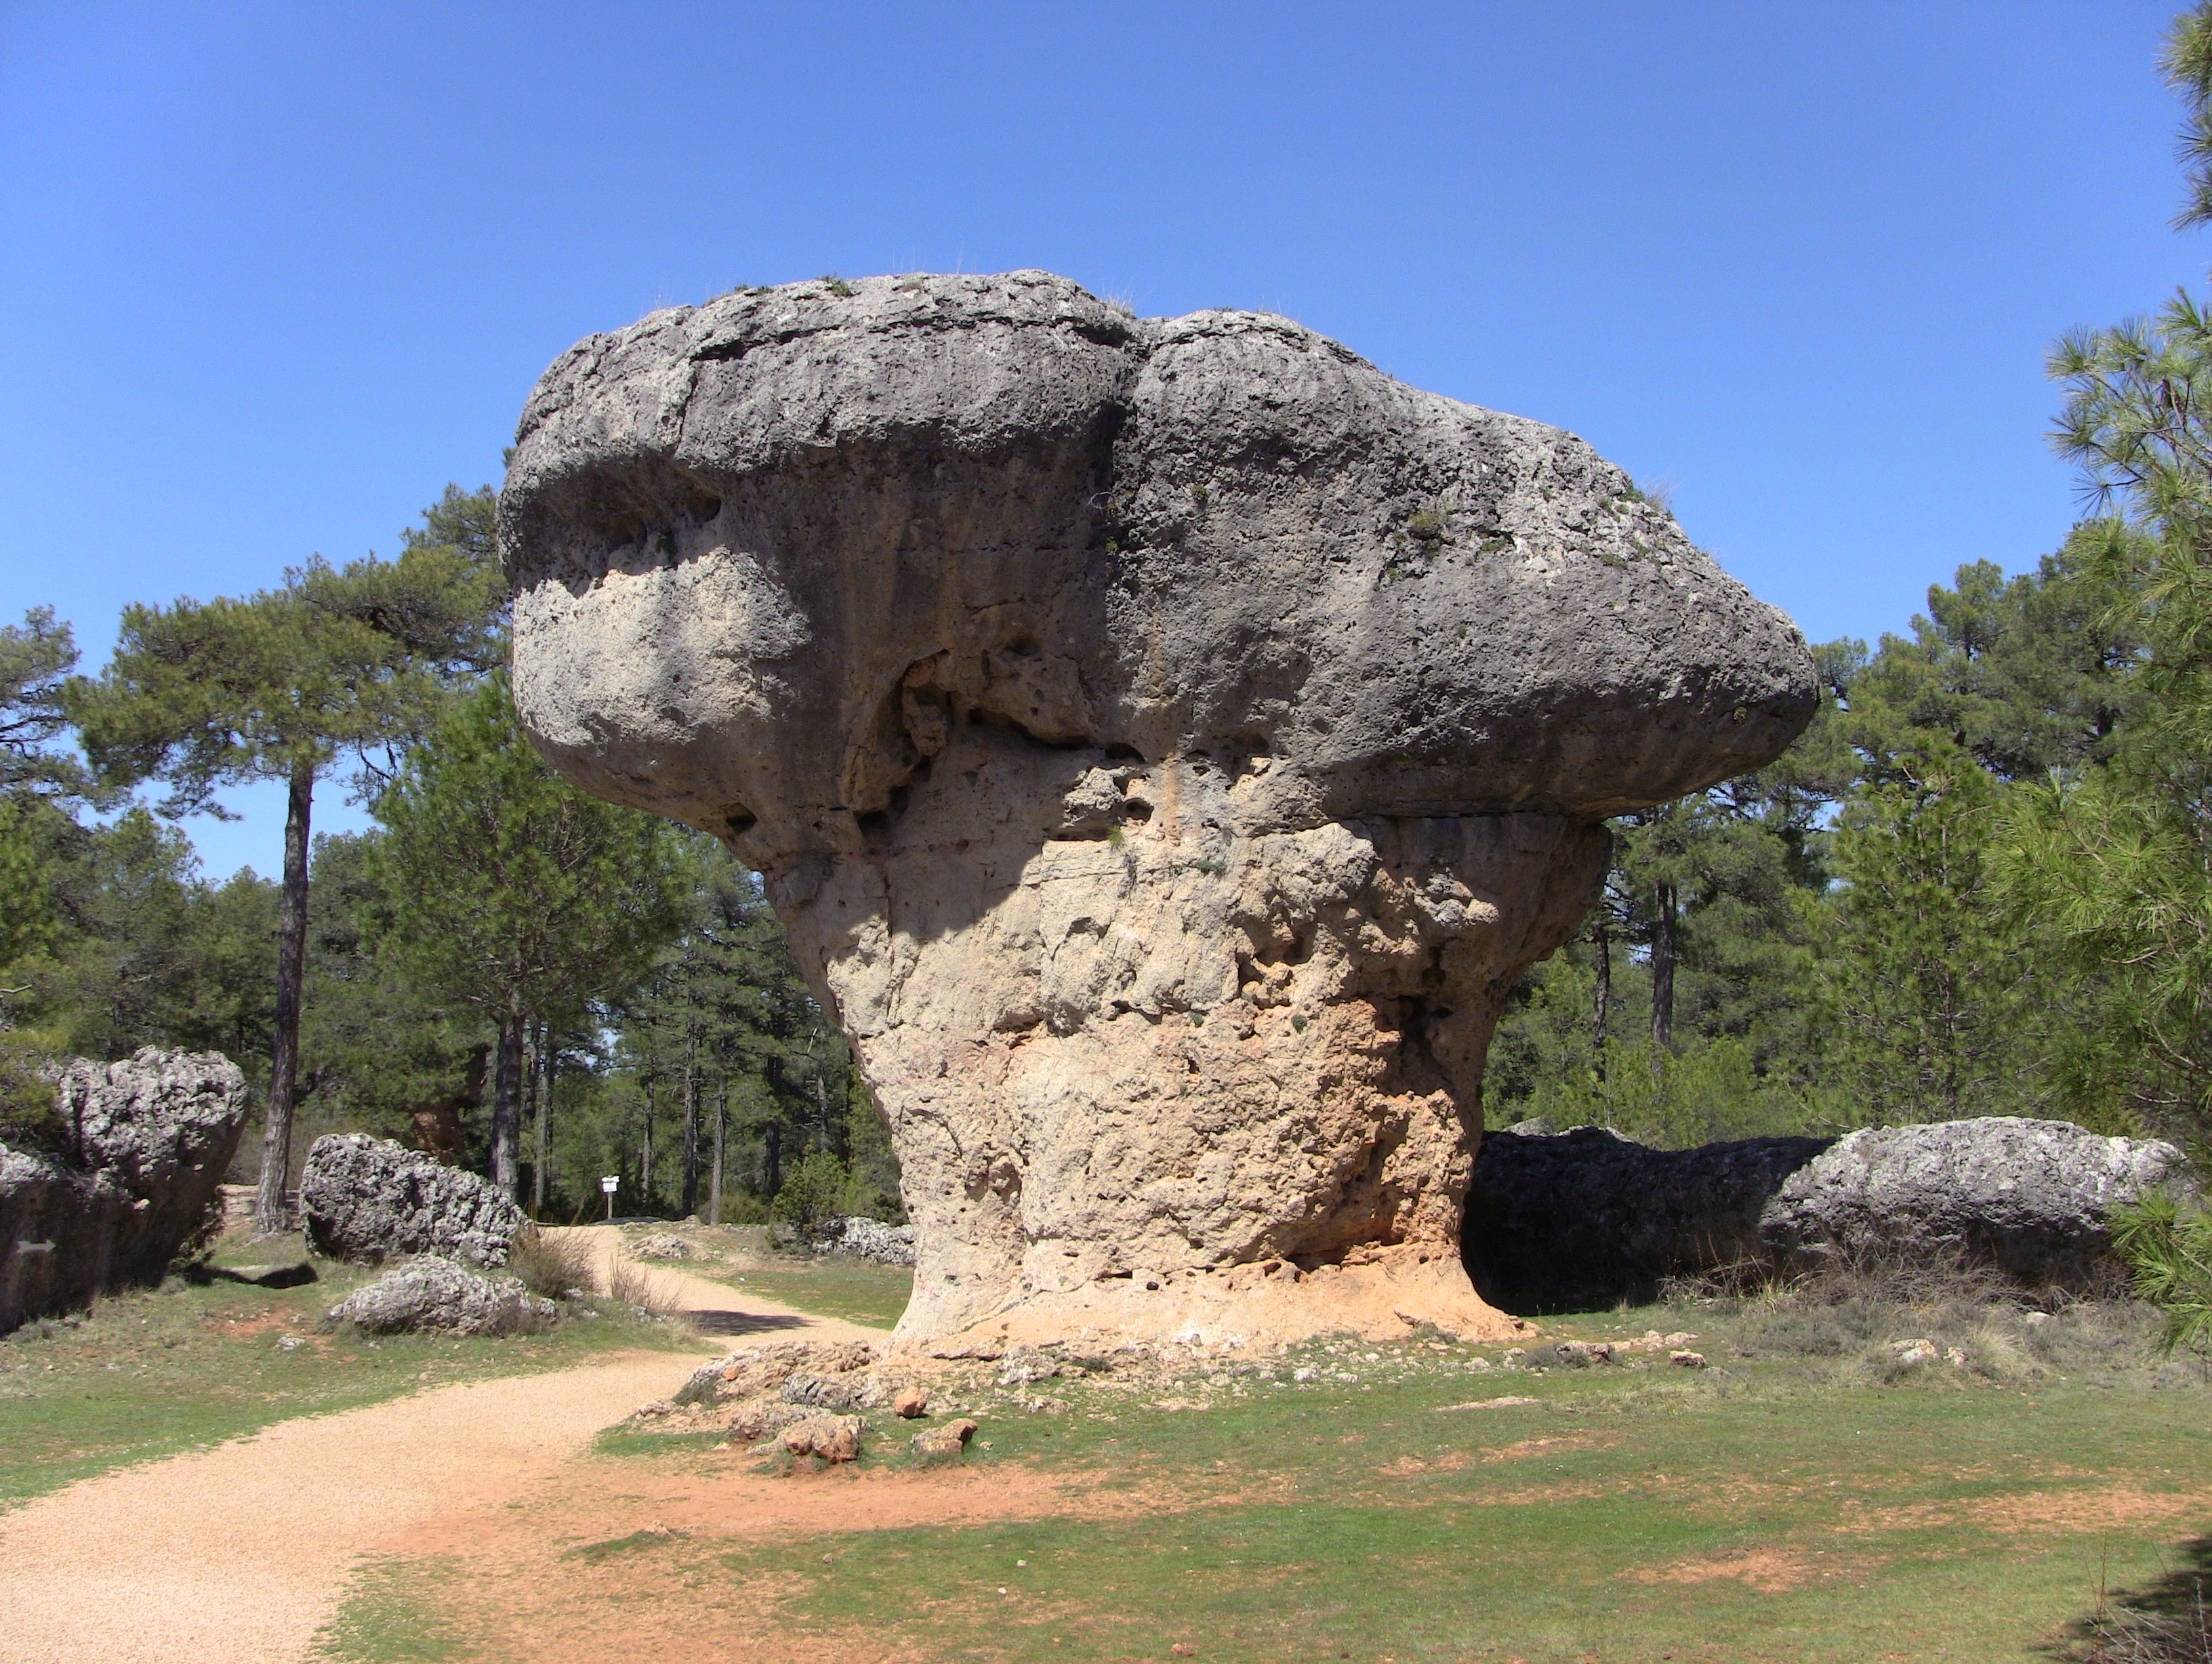
landscape, tree, rock, stone, formation, geology, ruins, boulder, basin, monolith, megalith, ancient history, enchanted city